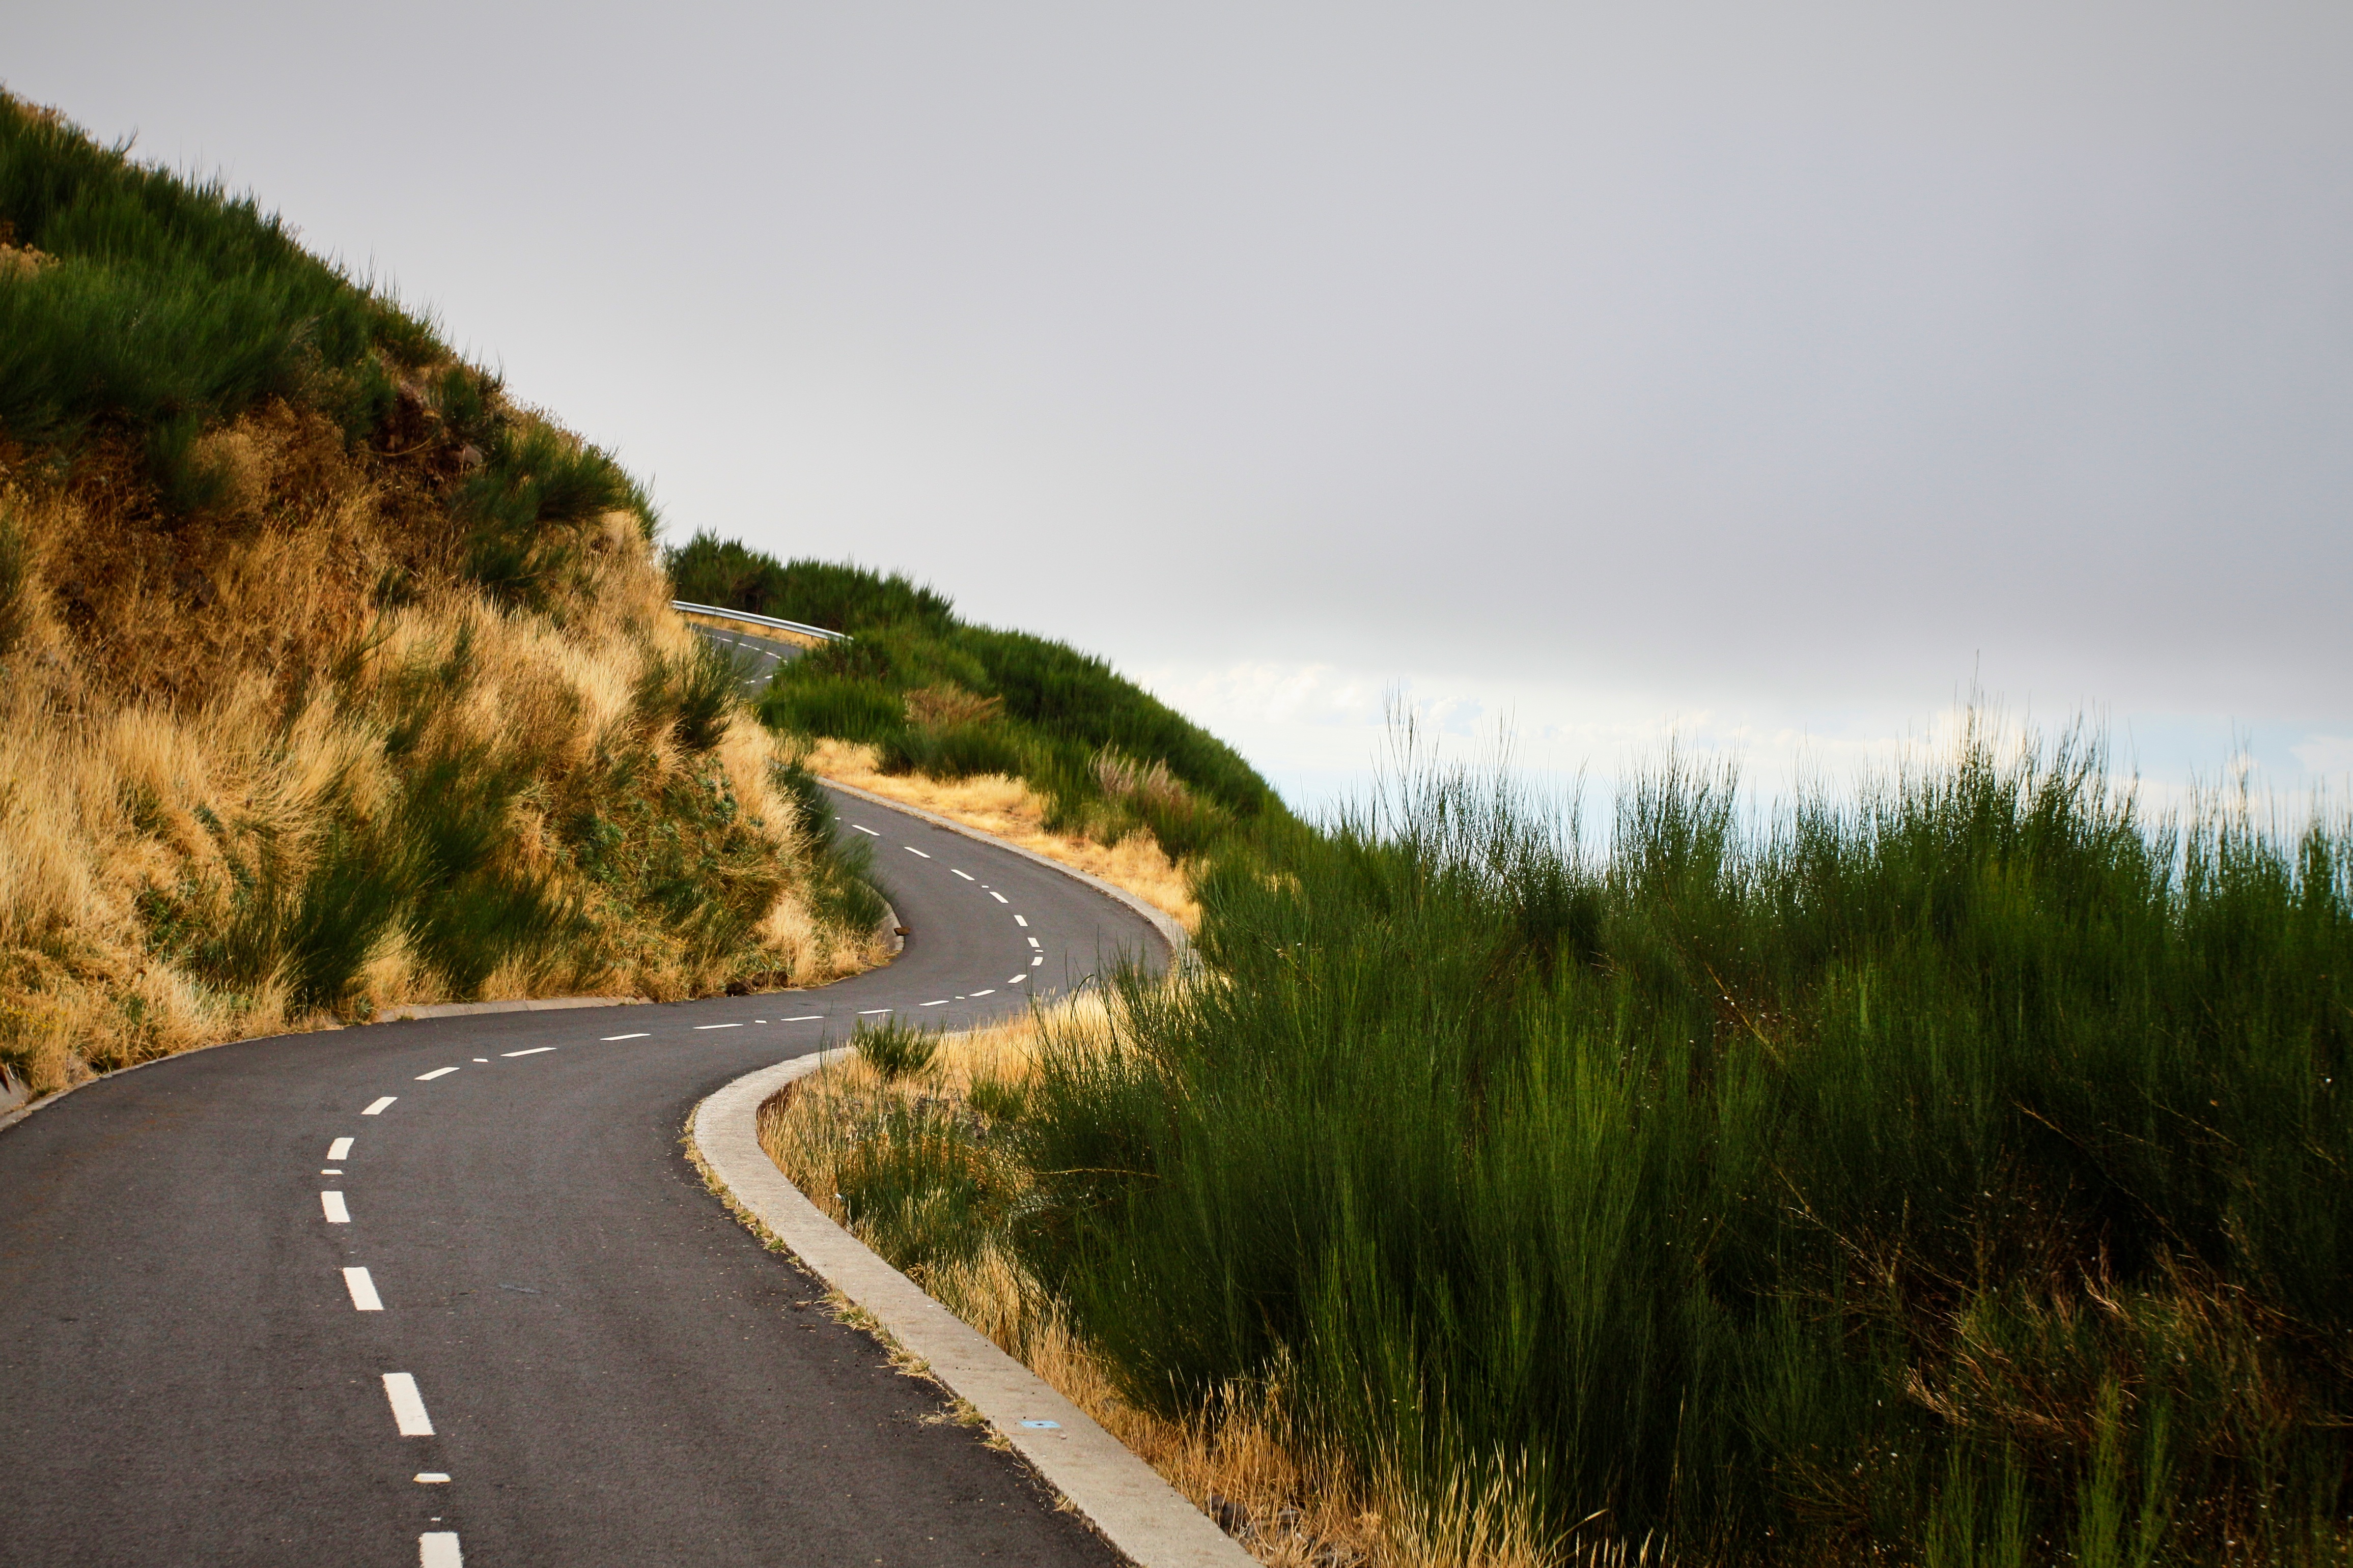
landscape, sea, coast, grass, horizon, road, hill, highway, road trip, infrastructure, rural area, natural environment